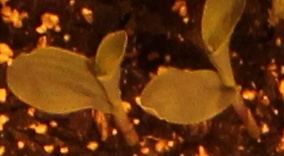
Label: Corn